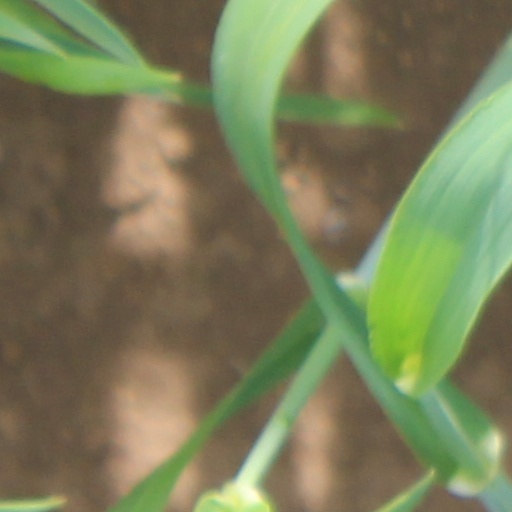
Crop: wheat